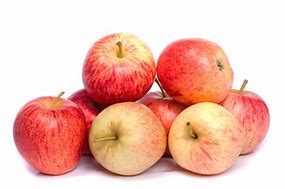
Label: apple